Symphony No. 36 (Mozart)

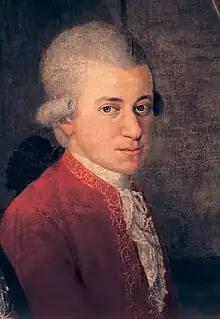
Detail of W. A. Mozart from the Family Portrait

The Symphony No. 36 in C major, K. 425, also known as the Linz Symphony, was written by Wolfgang Amadeus Mozart during a stopover in the Austrian town of Linz on his and his wife's way back home to Vienna from Salzburg in late 1783. The entire symphony was written in four days to accommodate the local count's, Johann Joseph Anton Thun, announcement, upon hearing of the Mozarts' arrival in Linz, of a concert. The première in Linz took place on 4 November 1783. The composition was also performed in Vienna on 1 April 1784. The autograph score of the "Linz Symphony" was not preserved, but a set of parts sold by Mozart to the Fürstenberg court at Donaueschingen in 1786 does survive.